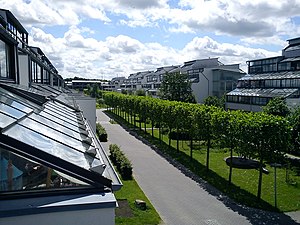
Gellerupplanen
Holmstrup, tredje sektor i Gellerupplanen
Gellerupplanen er en satellitby i Gellerup, som er en del af forstaden Brabrand vest for Aarhus.